Plata dulce

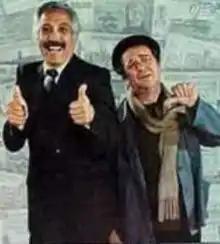
Federico Luppi and Julio De Grazia in the movie's poster

Plata dulce (meaning "easy money", literally "sweet money") is an Argentine comedy drama-historic film. It was released on 8 July 1982 and directed by Fernando Ayala, starring Federico Luppi, Julio de Grazia and Gianni Lunadei. It received a Cóndor de Plata award for best film in 1983.